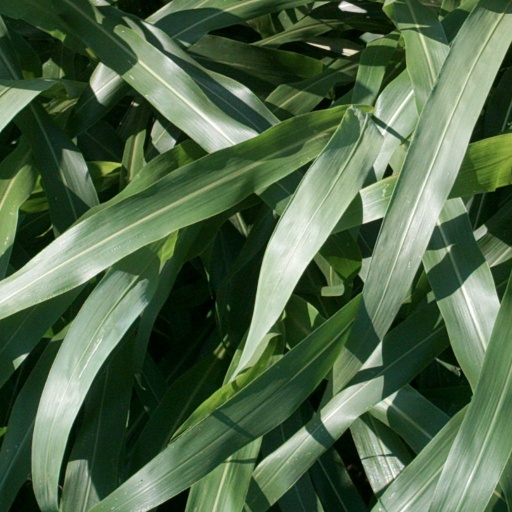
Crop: sorghum